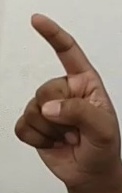
ASL sign: Z